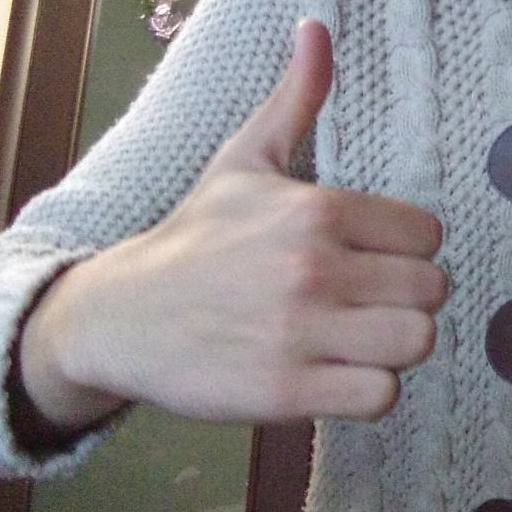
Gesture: like